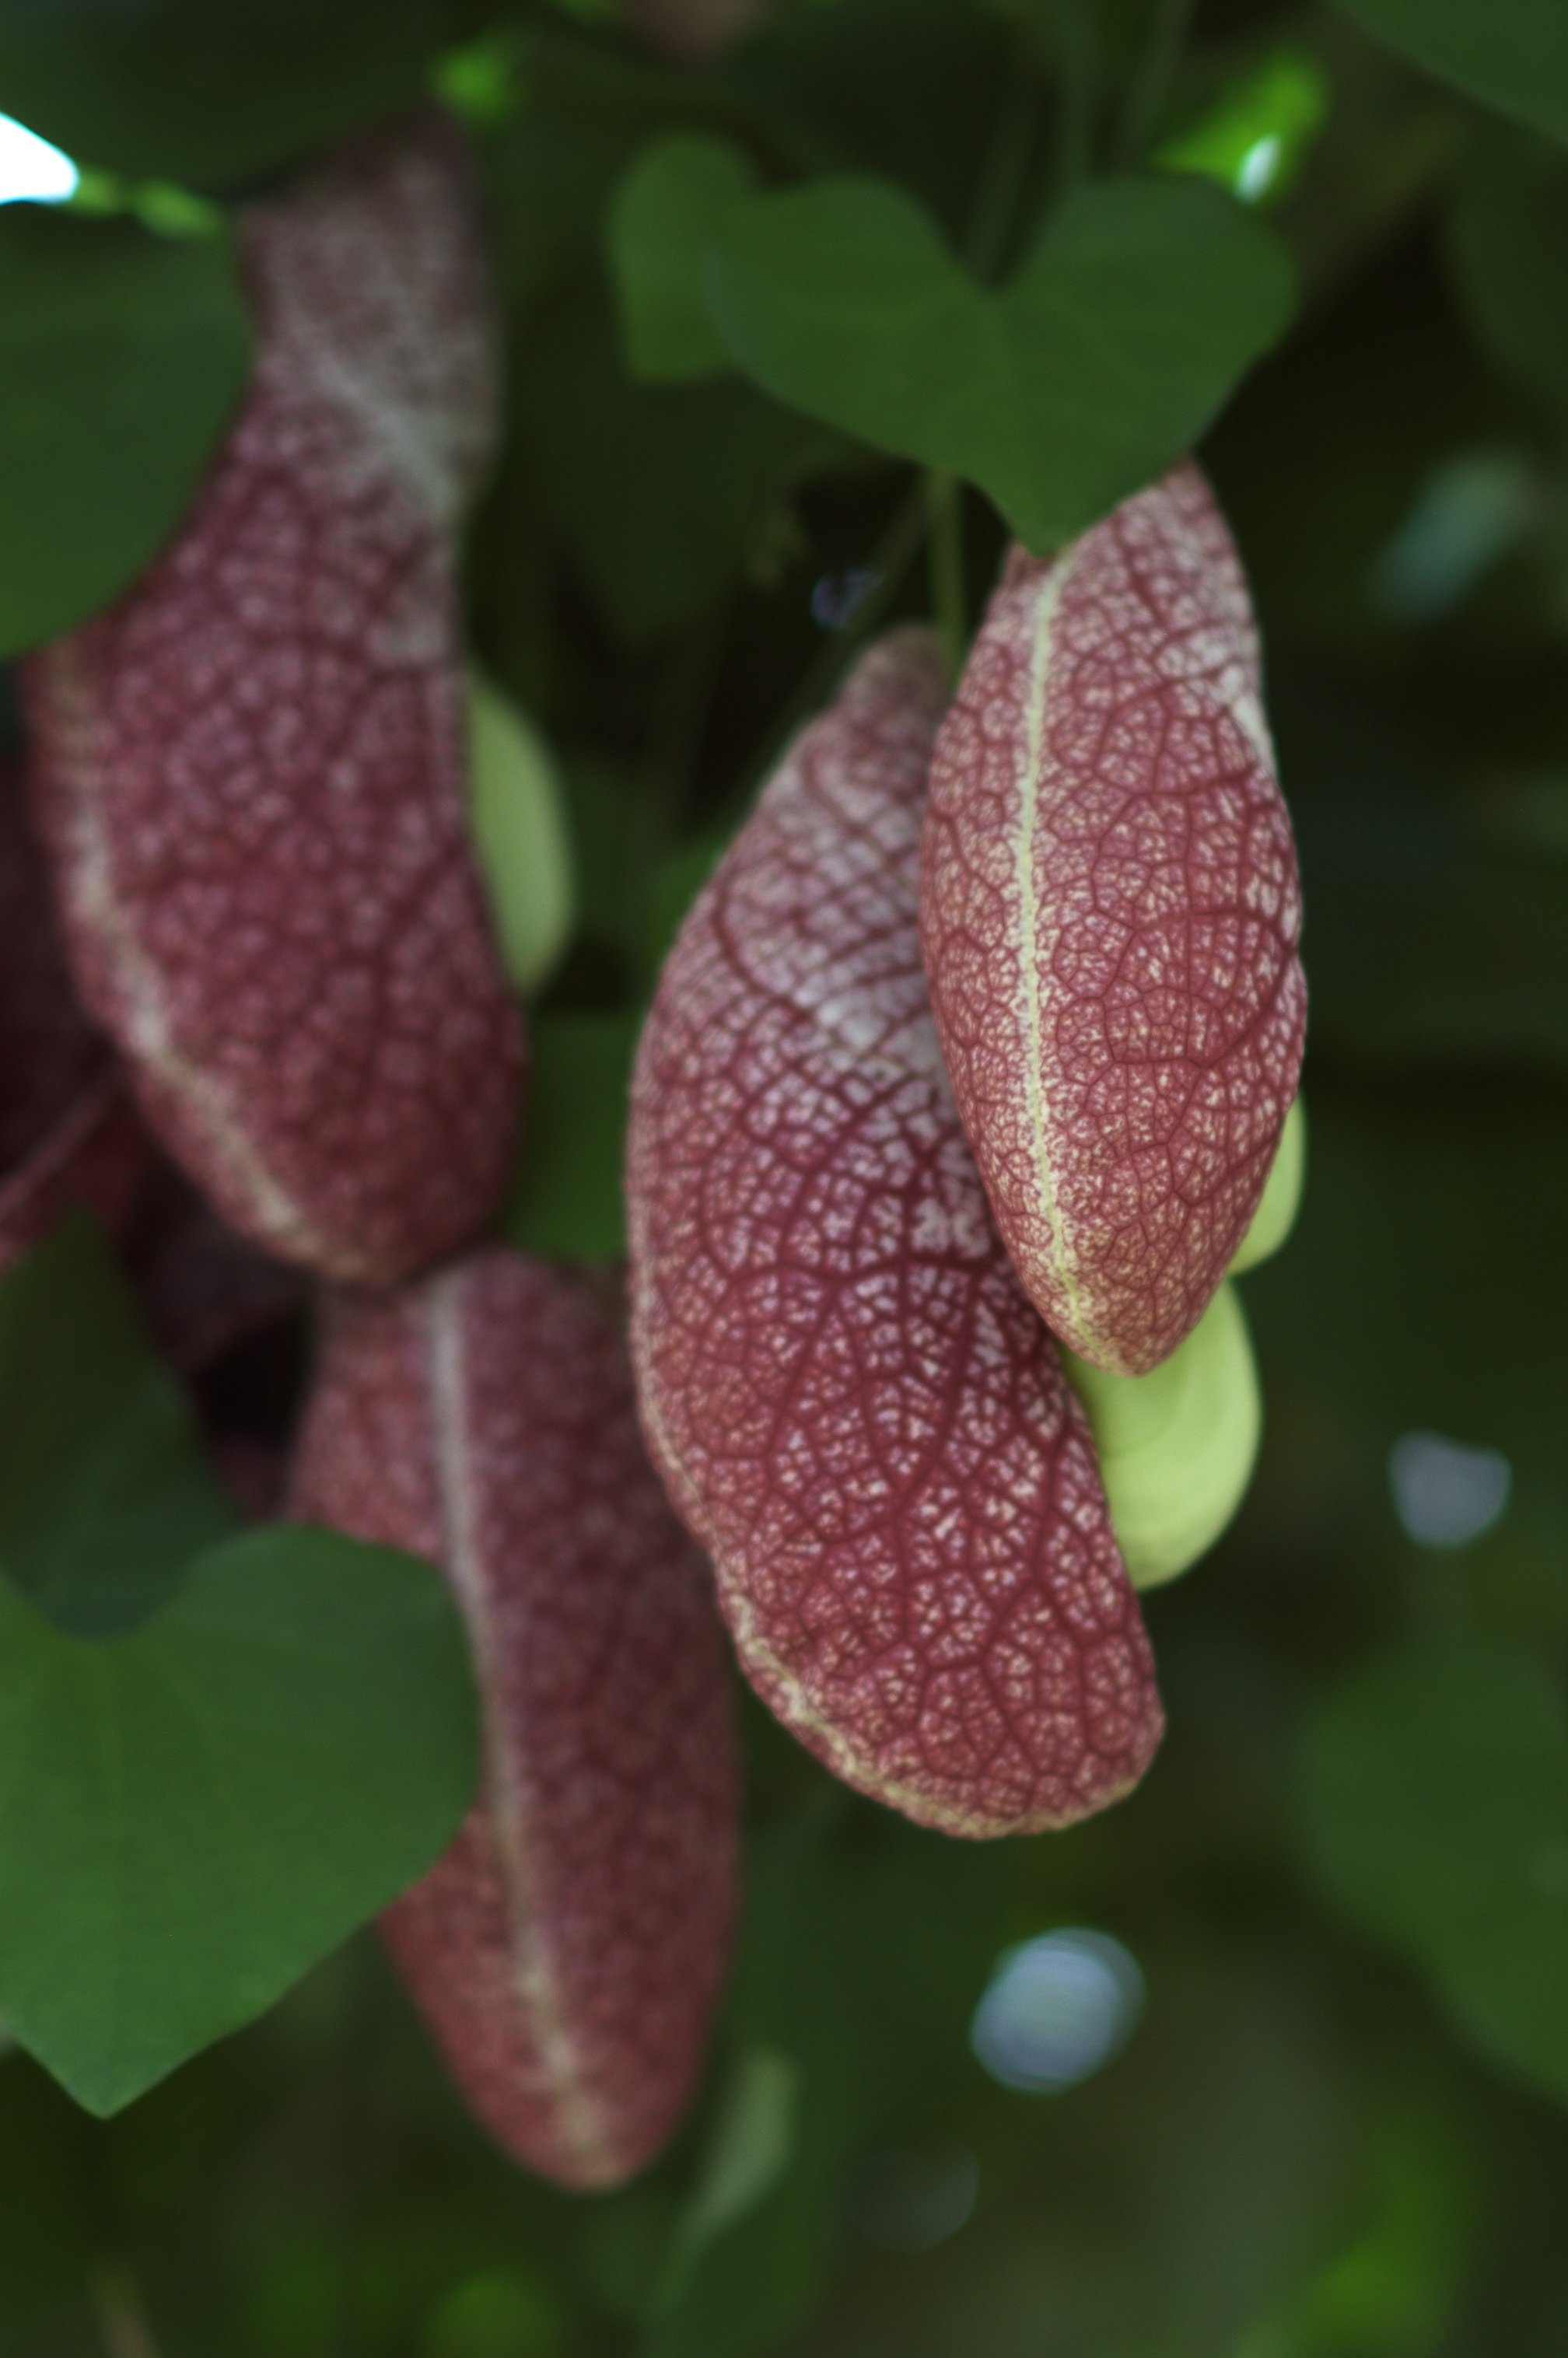
nature, blossom, bokeh, plant, photography, leaf, flower, petal, green, botany, flora, wildflower, close up, rawtherapee, walimex, samyang, pentax, 85mm, bokehlicious, lenstagged, steffenzahn, flowerpicturesnolimits, k100d, justpentax, iamflickr, 85mmf14, walimex85mm, walimexpro8514if, digitalis, macro photography, flowering plant, plant stem, land plant